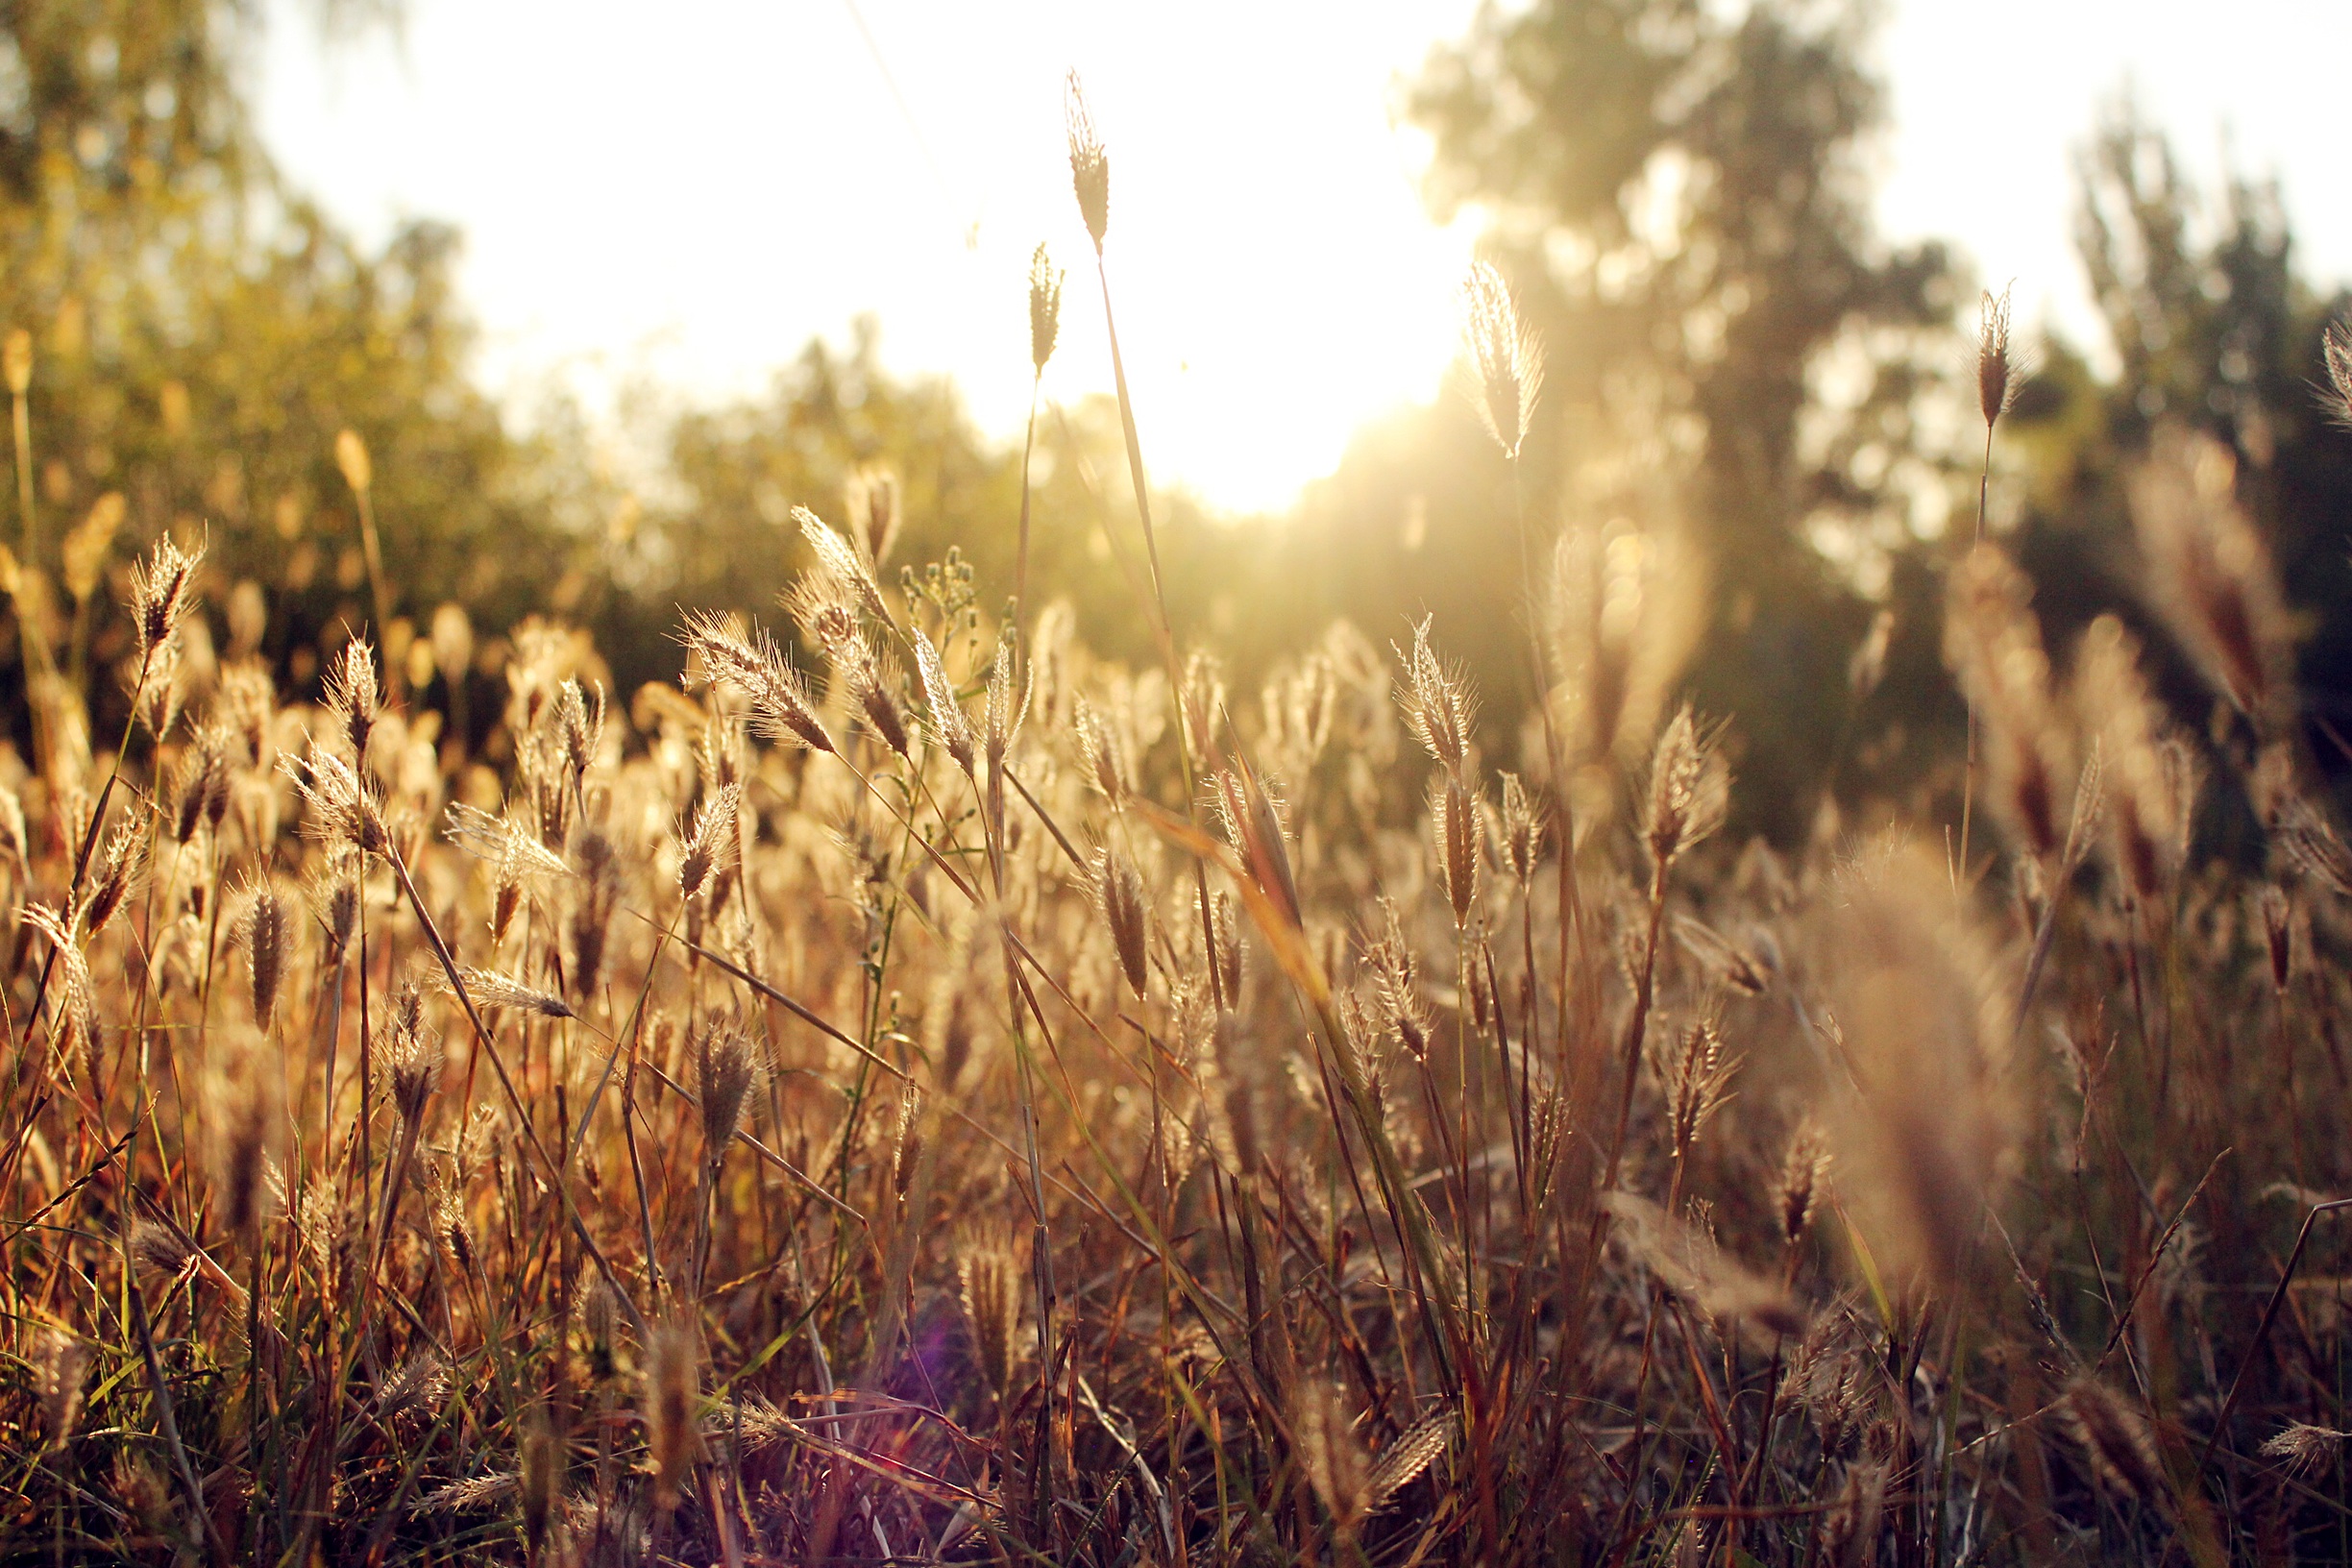
nature, grass, plant, field, meadow, wheat, prairie, sunlight, morning, flower, food, harvest, crop, autumn, agriculture, season, flowering plant, commodity, grass family, land plant, food grain